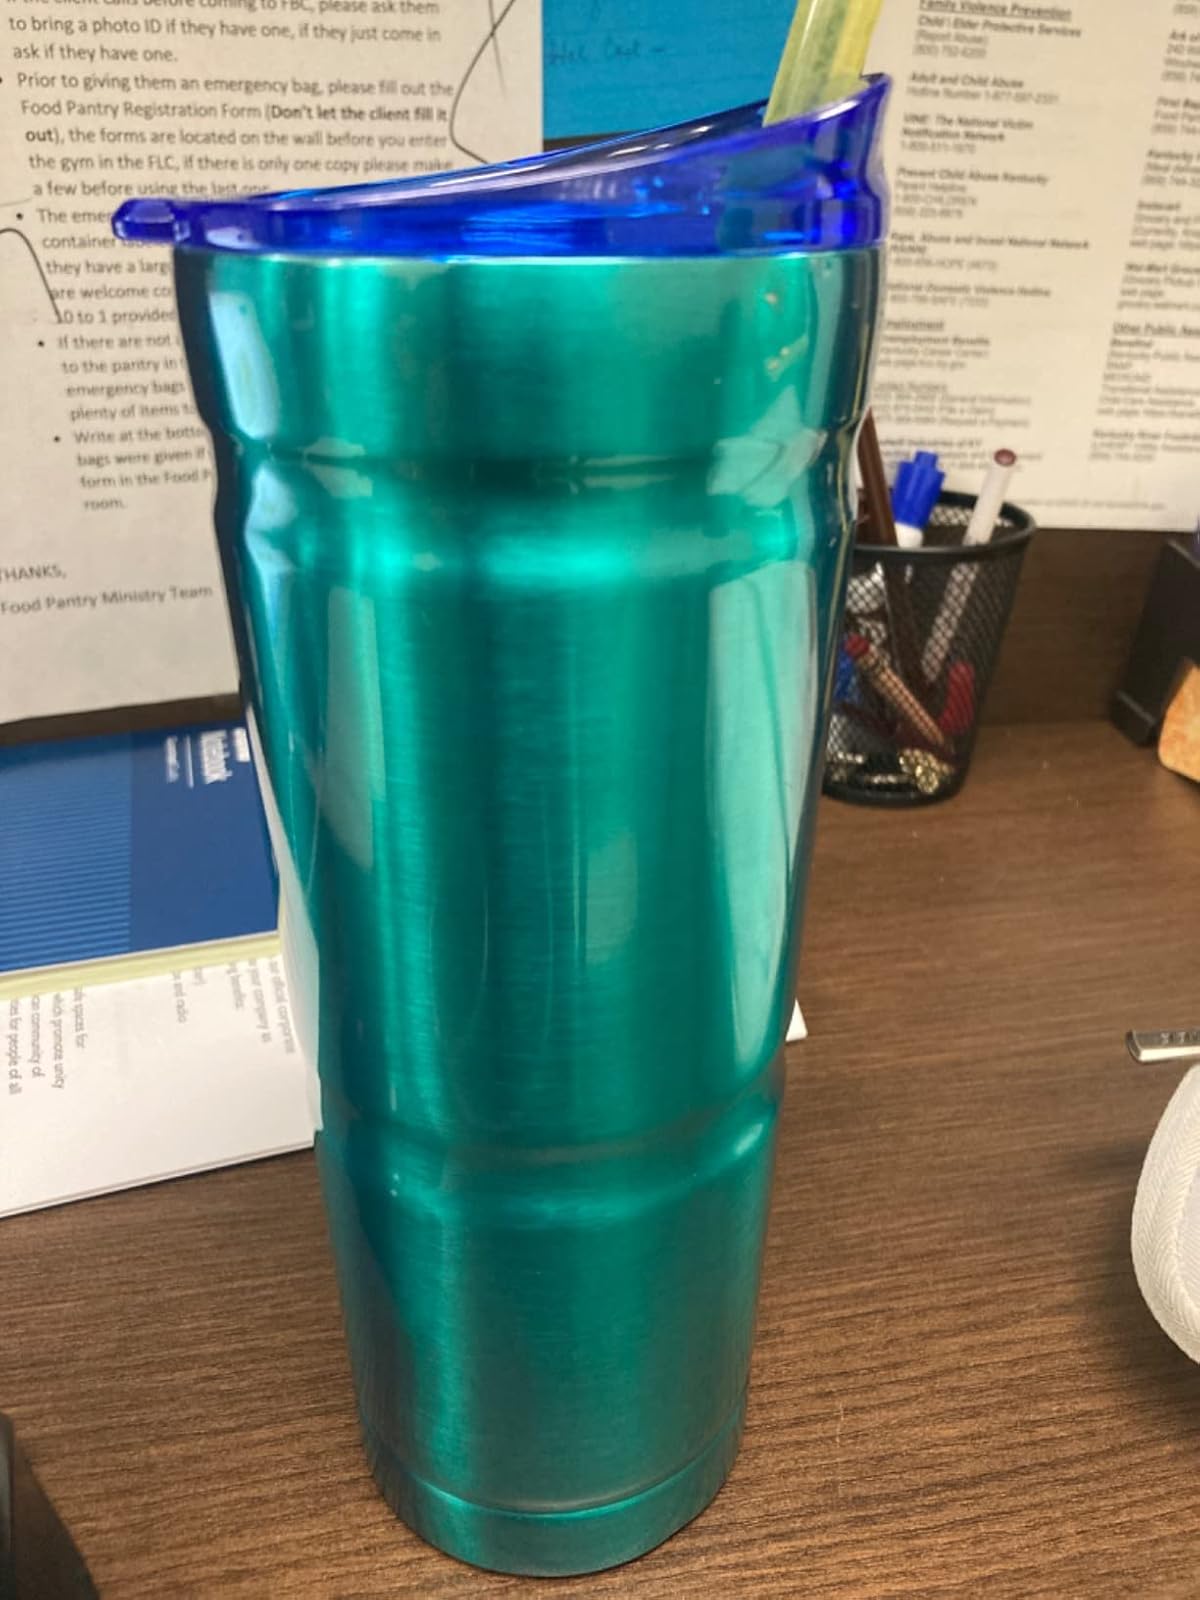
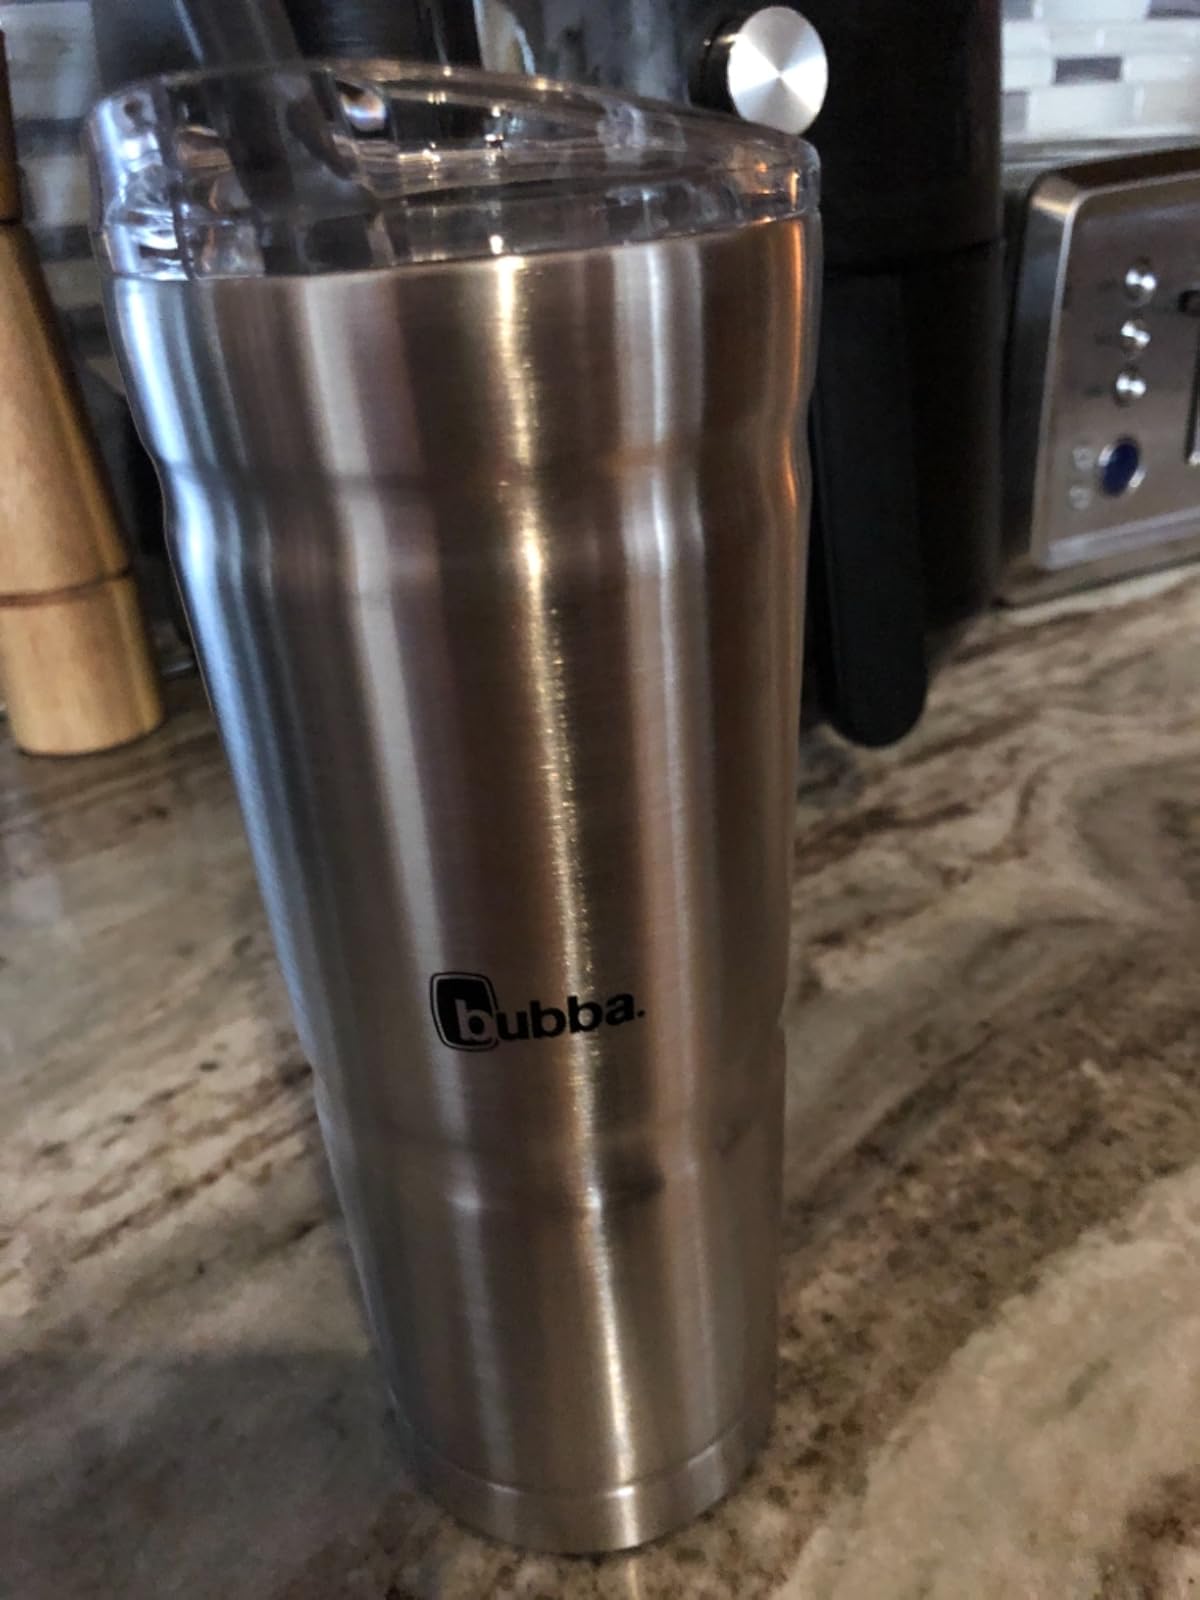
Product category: items_tea
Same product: no